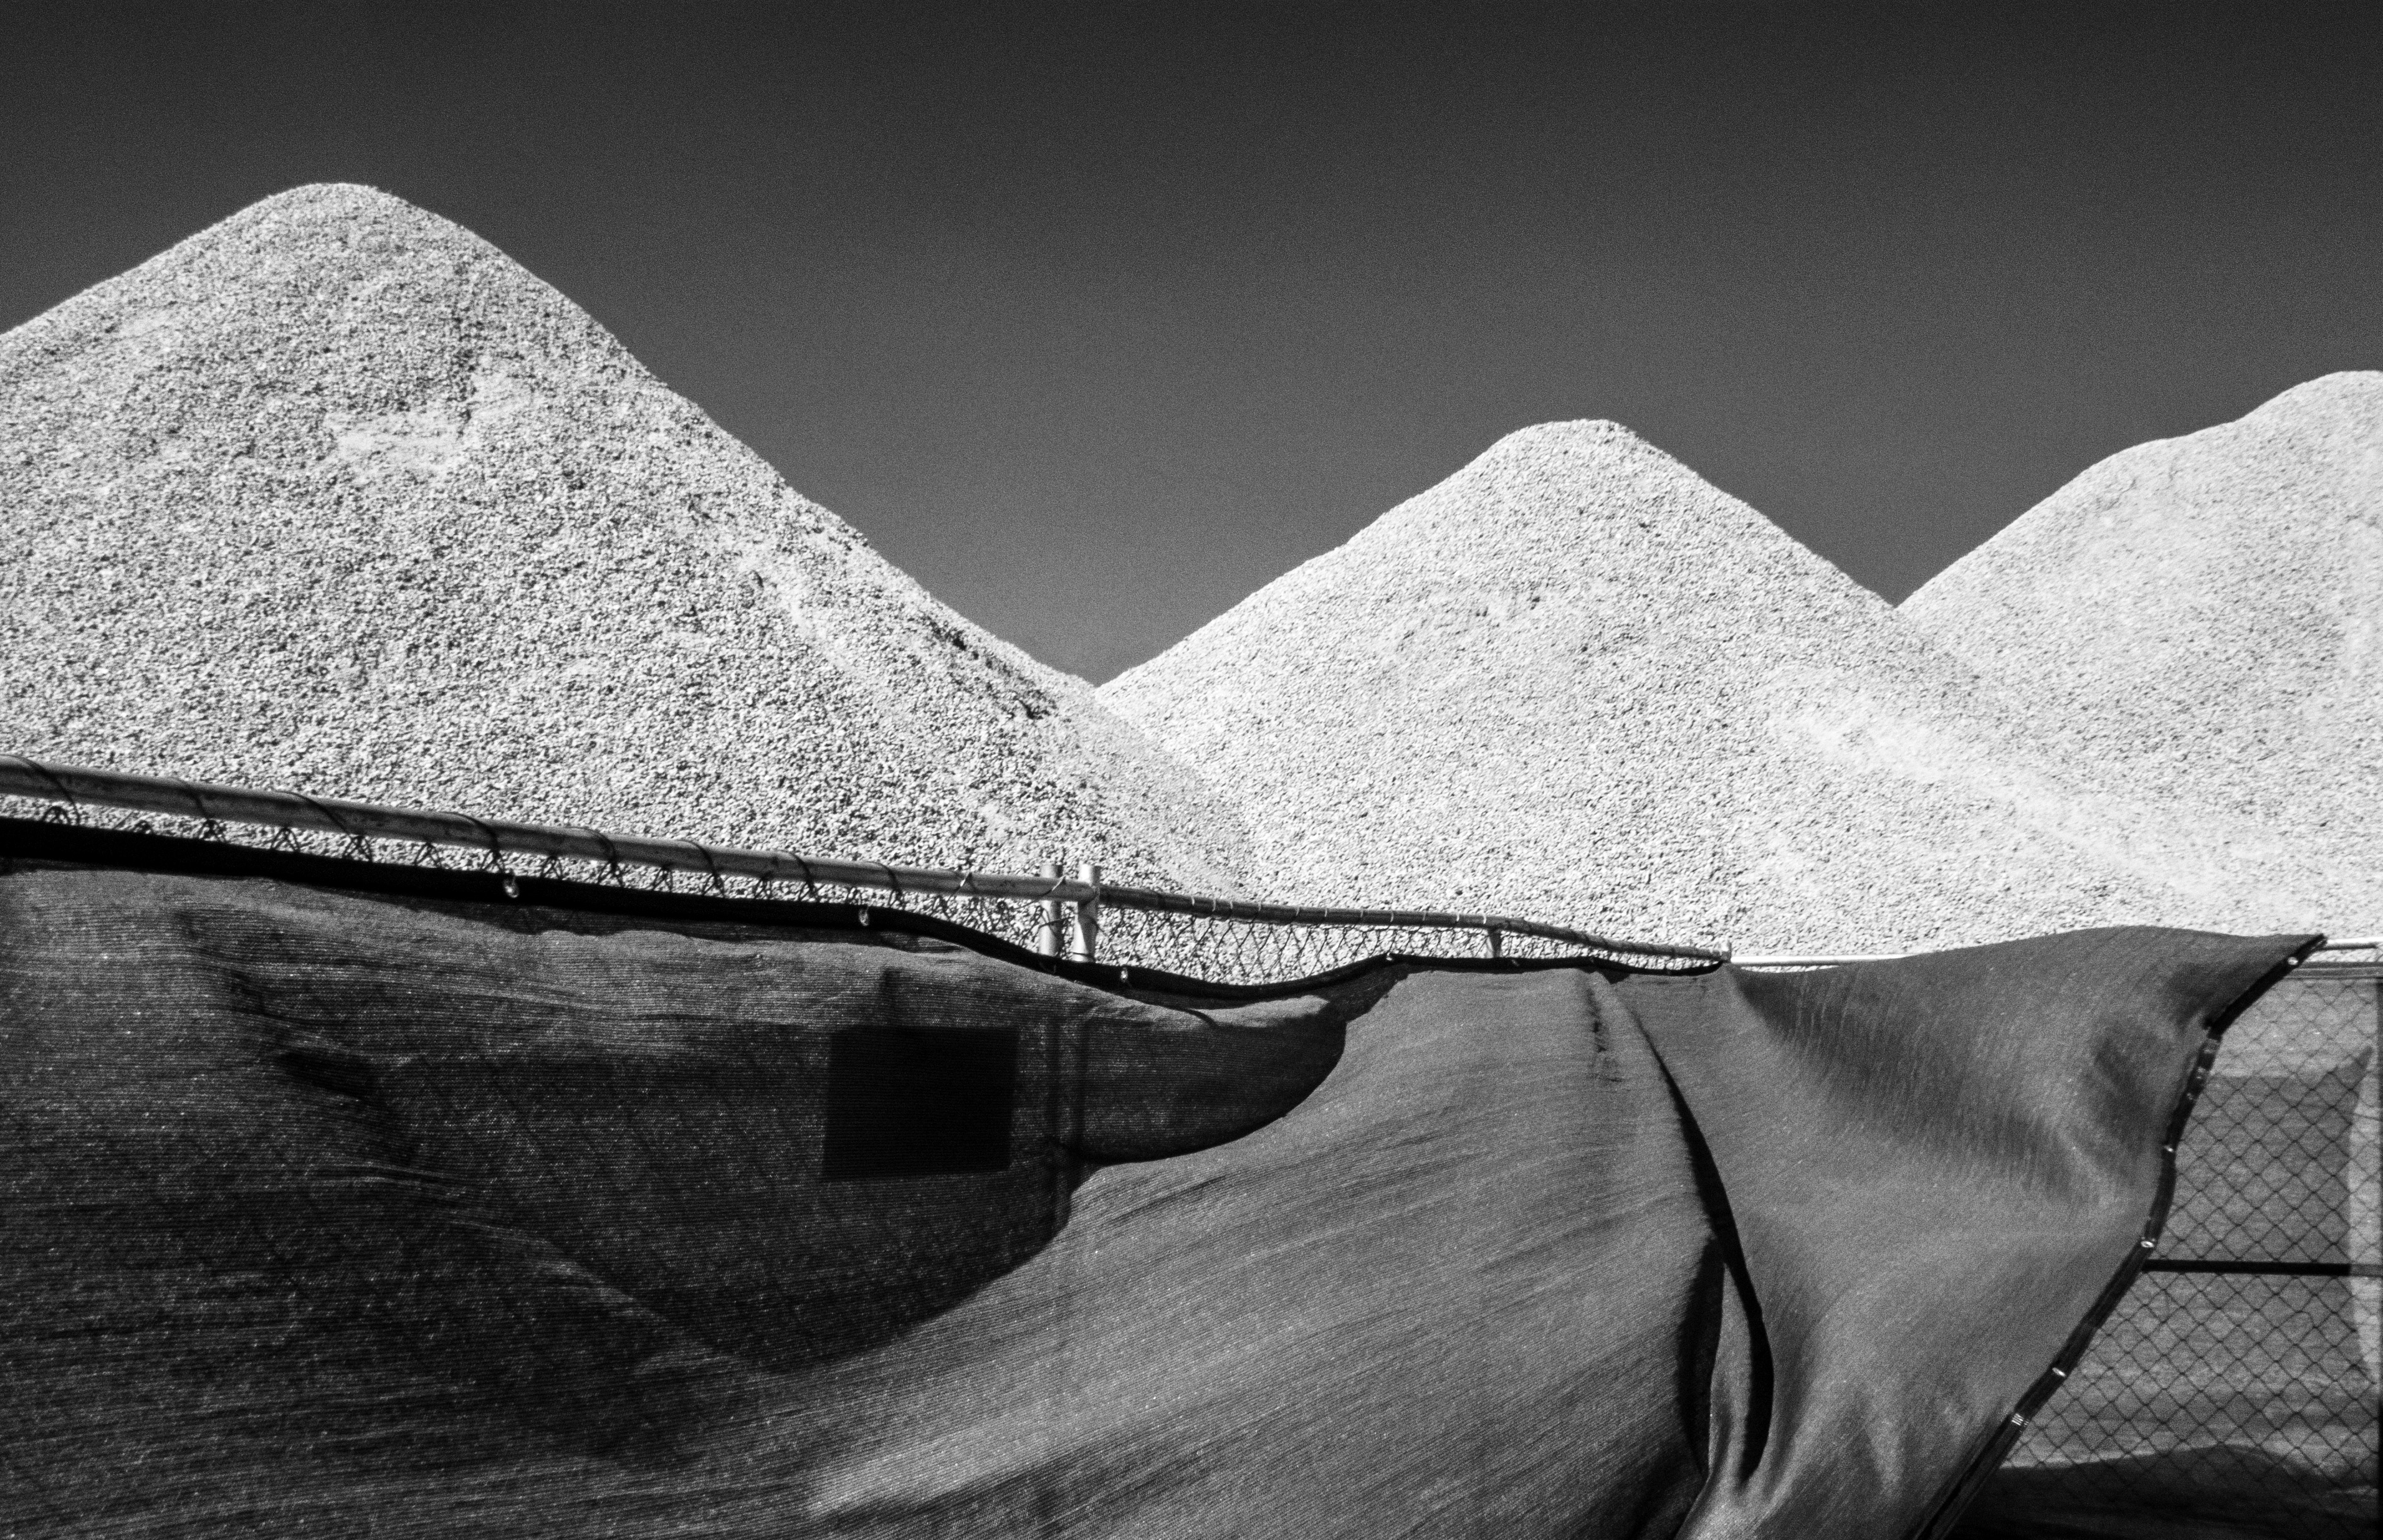
rock, black and white, white, photography, monument, black, monochrome, suburbia, demolition, infrared, 6ws, monochrome photography